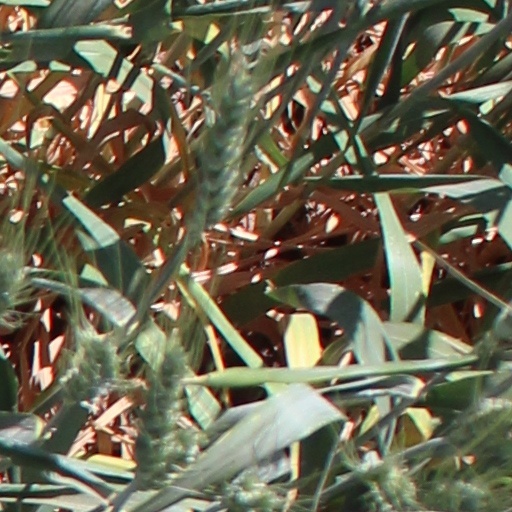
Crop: wheat